Sale tram stop

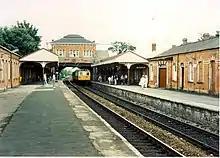
In 1988, as a British Rail station

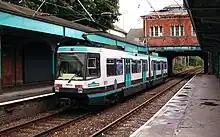
In 2006 with a T-68 Calling on a service to Piccadilly, prior to refurbishment

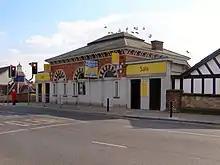
The current exterior of the station

The station originally opened as Sale on 20 July 1849 by the MSJAR. Renamed as Sale Moor in 1856, as Sale & Ashton on Mersey in 1883 and as Sale in 1931. It closed as a British Rail station on 24 December 1991 and reopened as a Metrolink station on 15 June 1992.